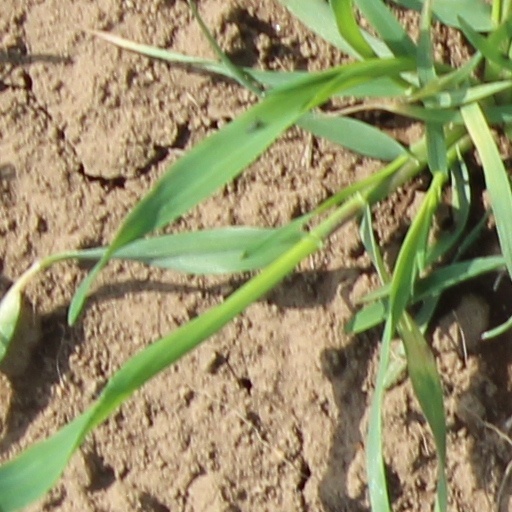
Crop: wheat